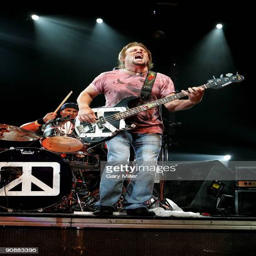
hard rock artists perform in concert